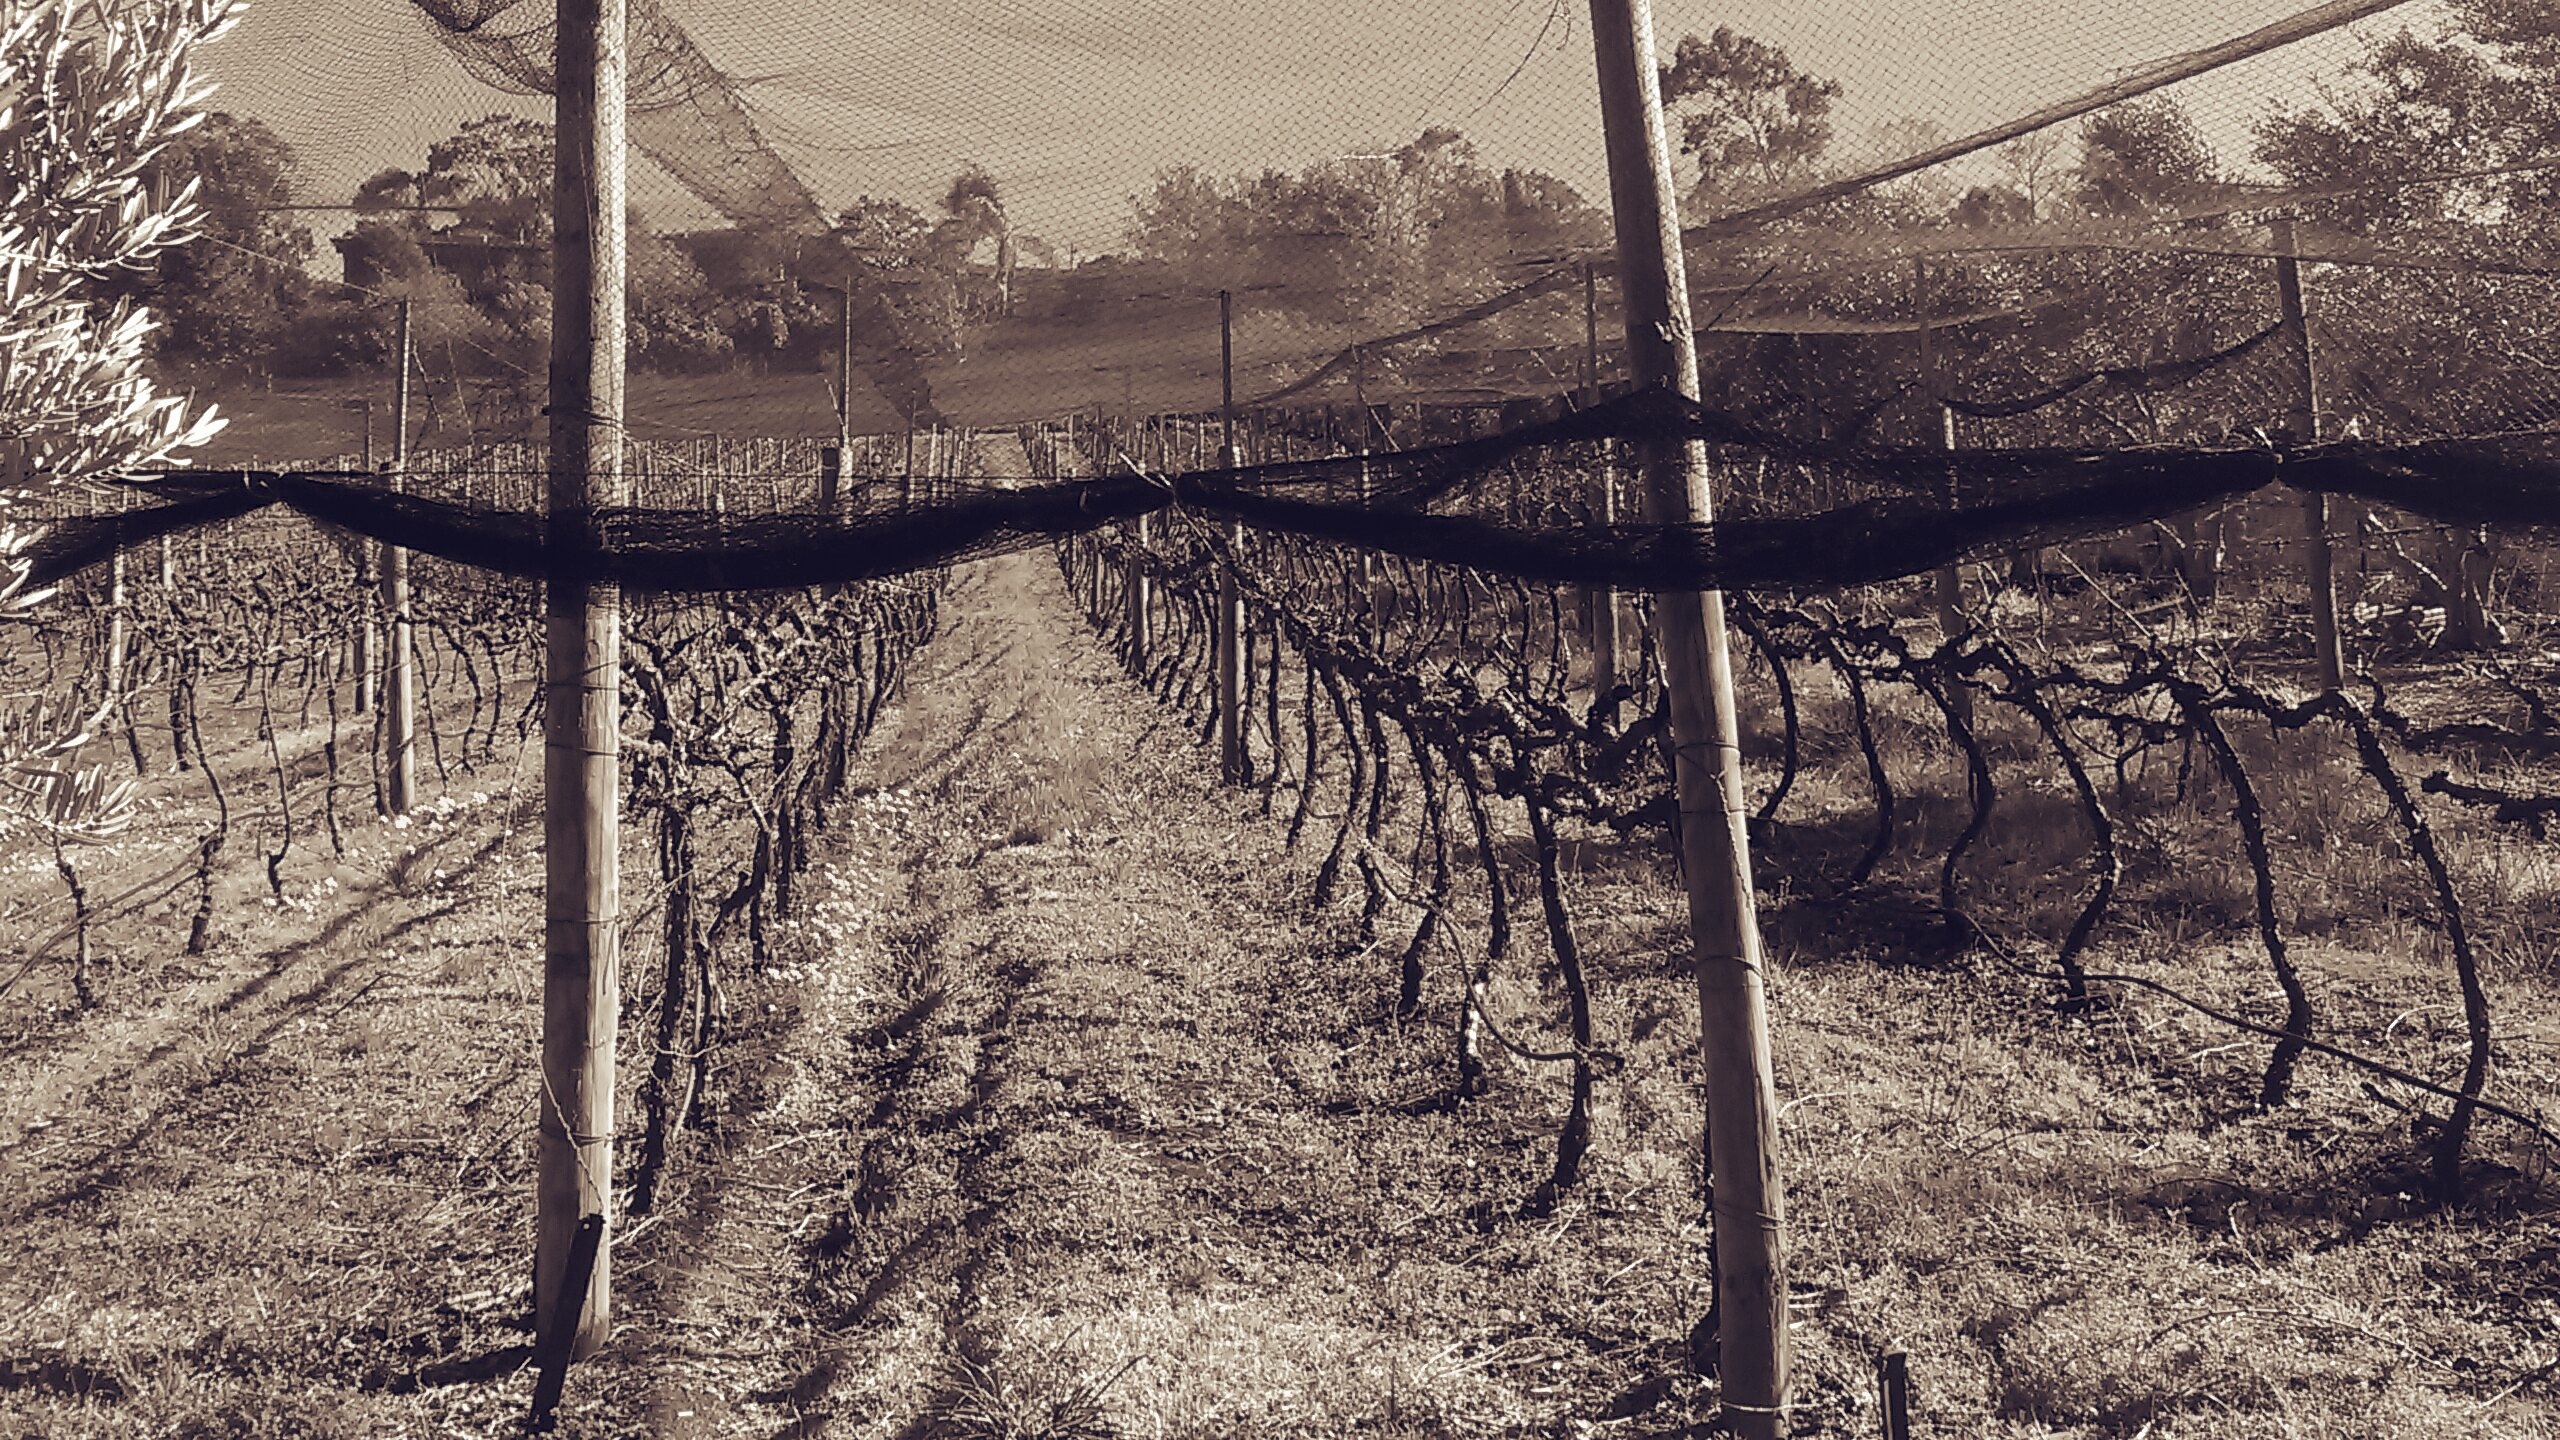
tree, forest, branch, wood, leaf, soil, agriculture, monochrome, habitat, rural area, ancient history, woody plant